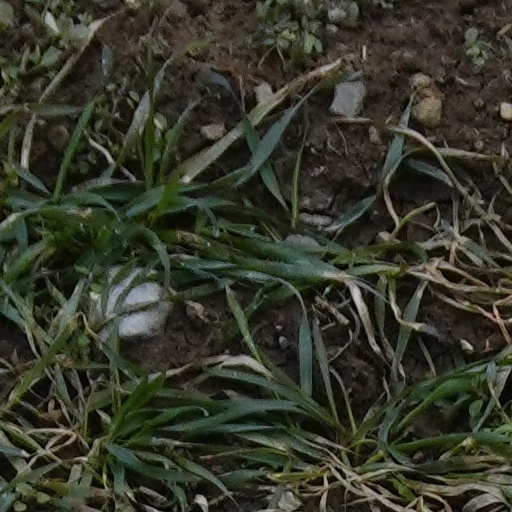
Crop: wheat